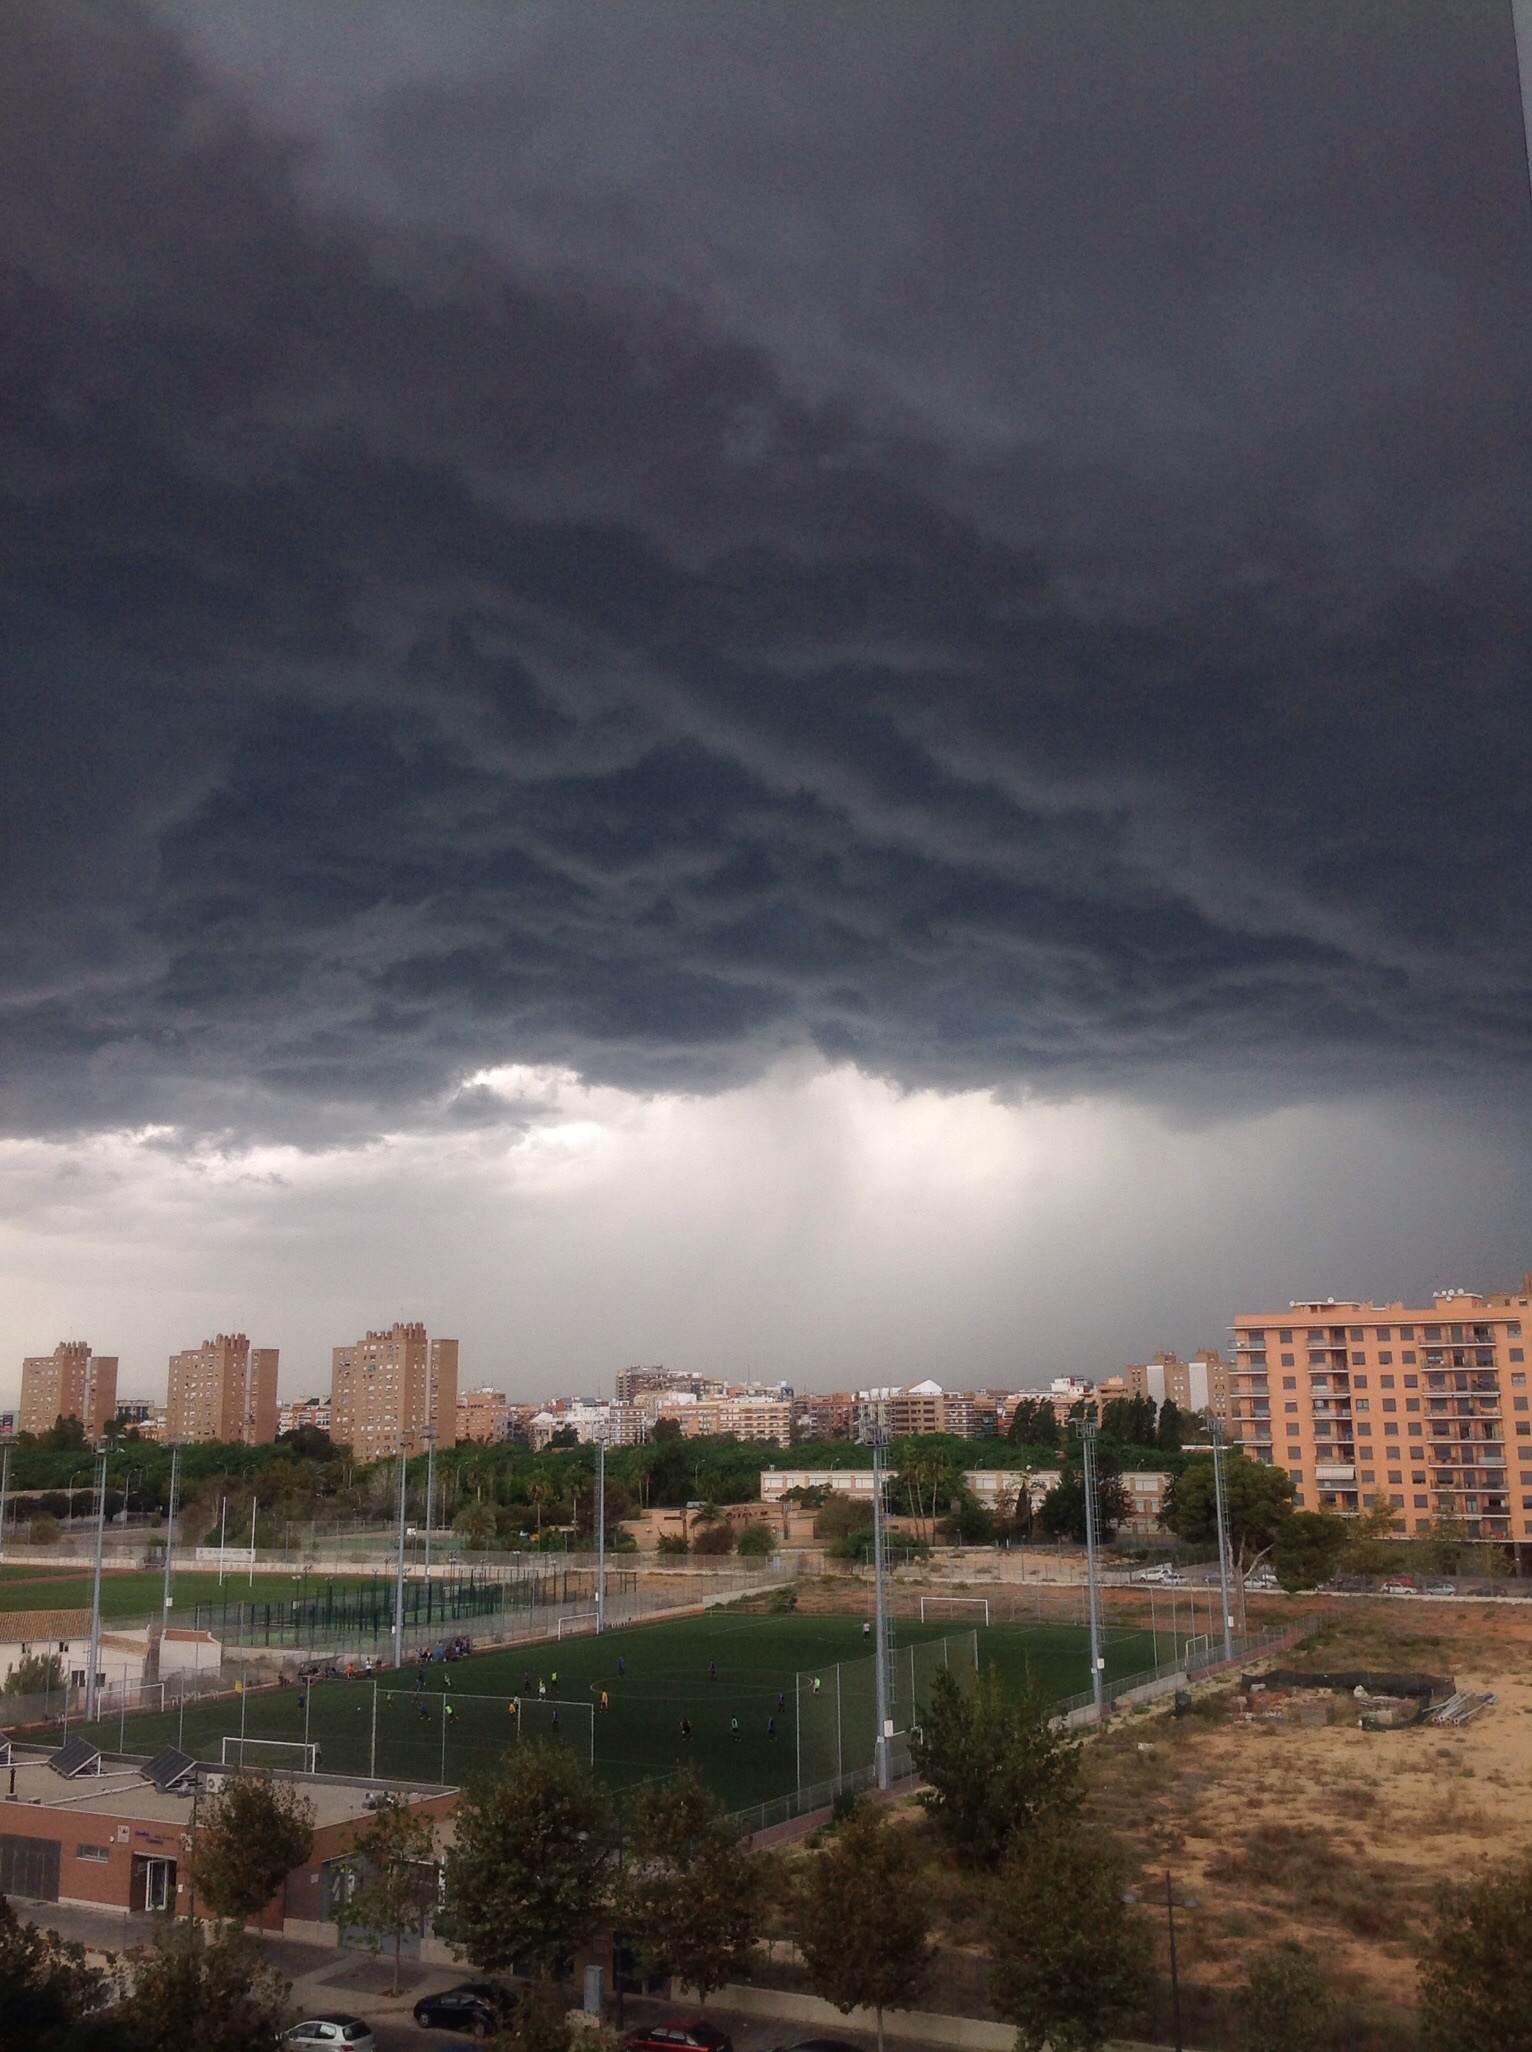
landscape, horizon, cloud, sky, skyline, house, sunlight, morning, city, skyscraper, cityscape, dusk, evening, reflection, weather, storm, tower block, clouds, climate, meteorological phenomenon, urban area, atmospheric phenomenon, atmosphere of earth